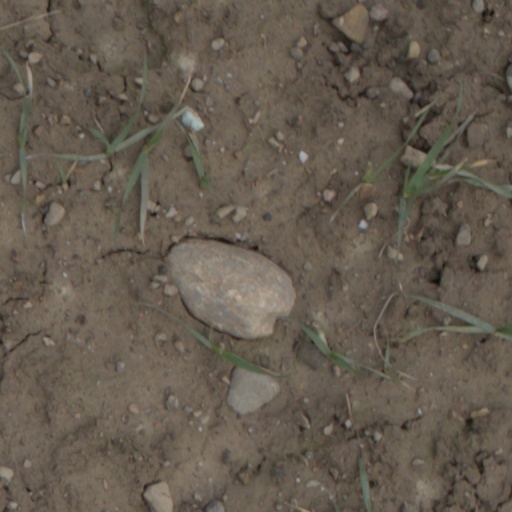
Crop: wheat